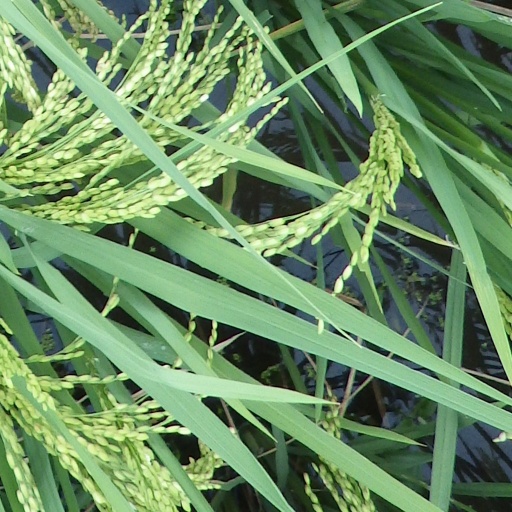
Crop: rice